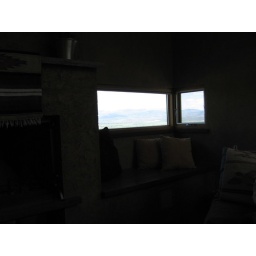
east-facing windows in lr are low so you can see valley view sitting on sofa